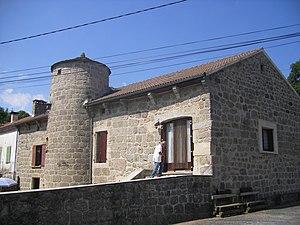
Cheylard-l'Évêque est une commune française, située dans le département de la Lozère en région Occitanie. Elle fait partie de la communauté de communes du Haut Allier. Ses habitants sont appelés les Cheylardais.